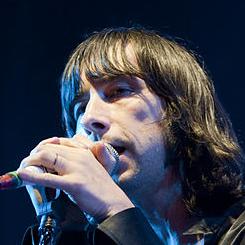
Age: 46